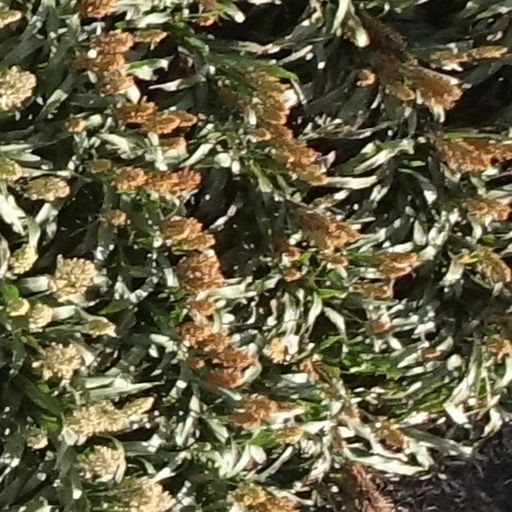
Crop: sorghum